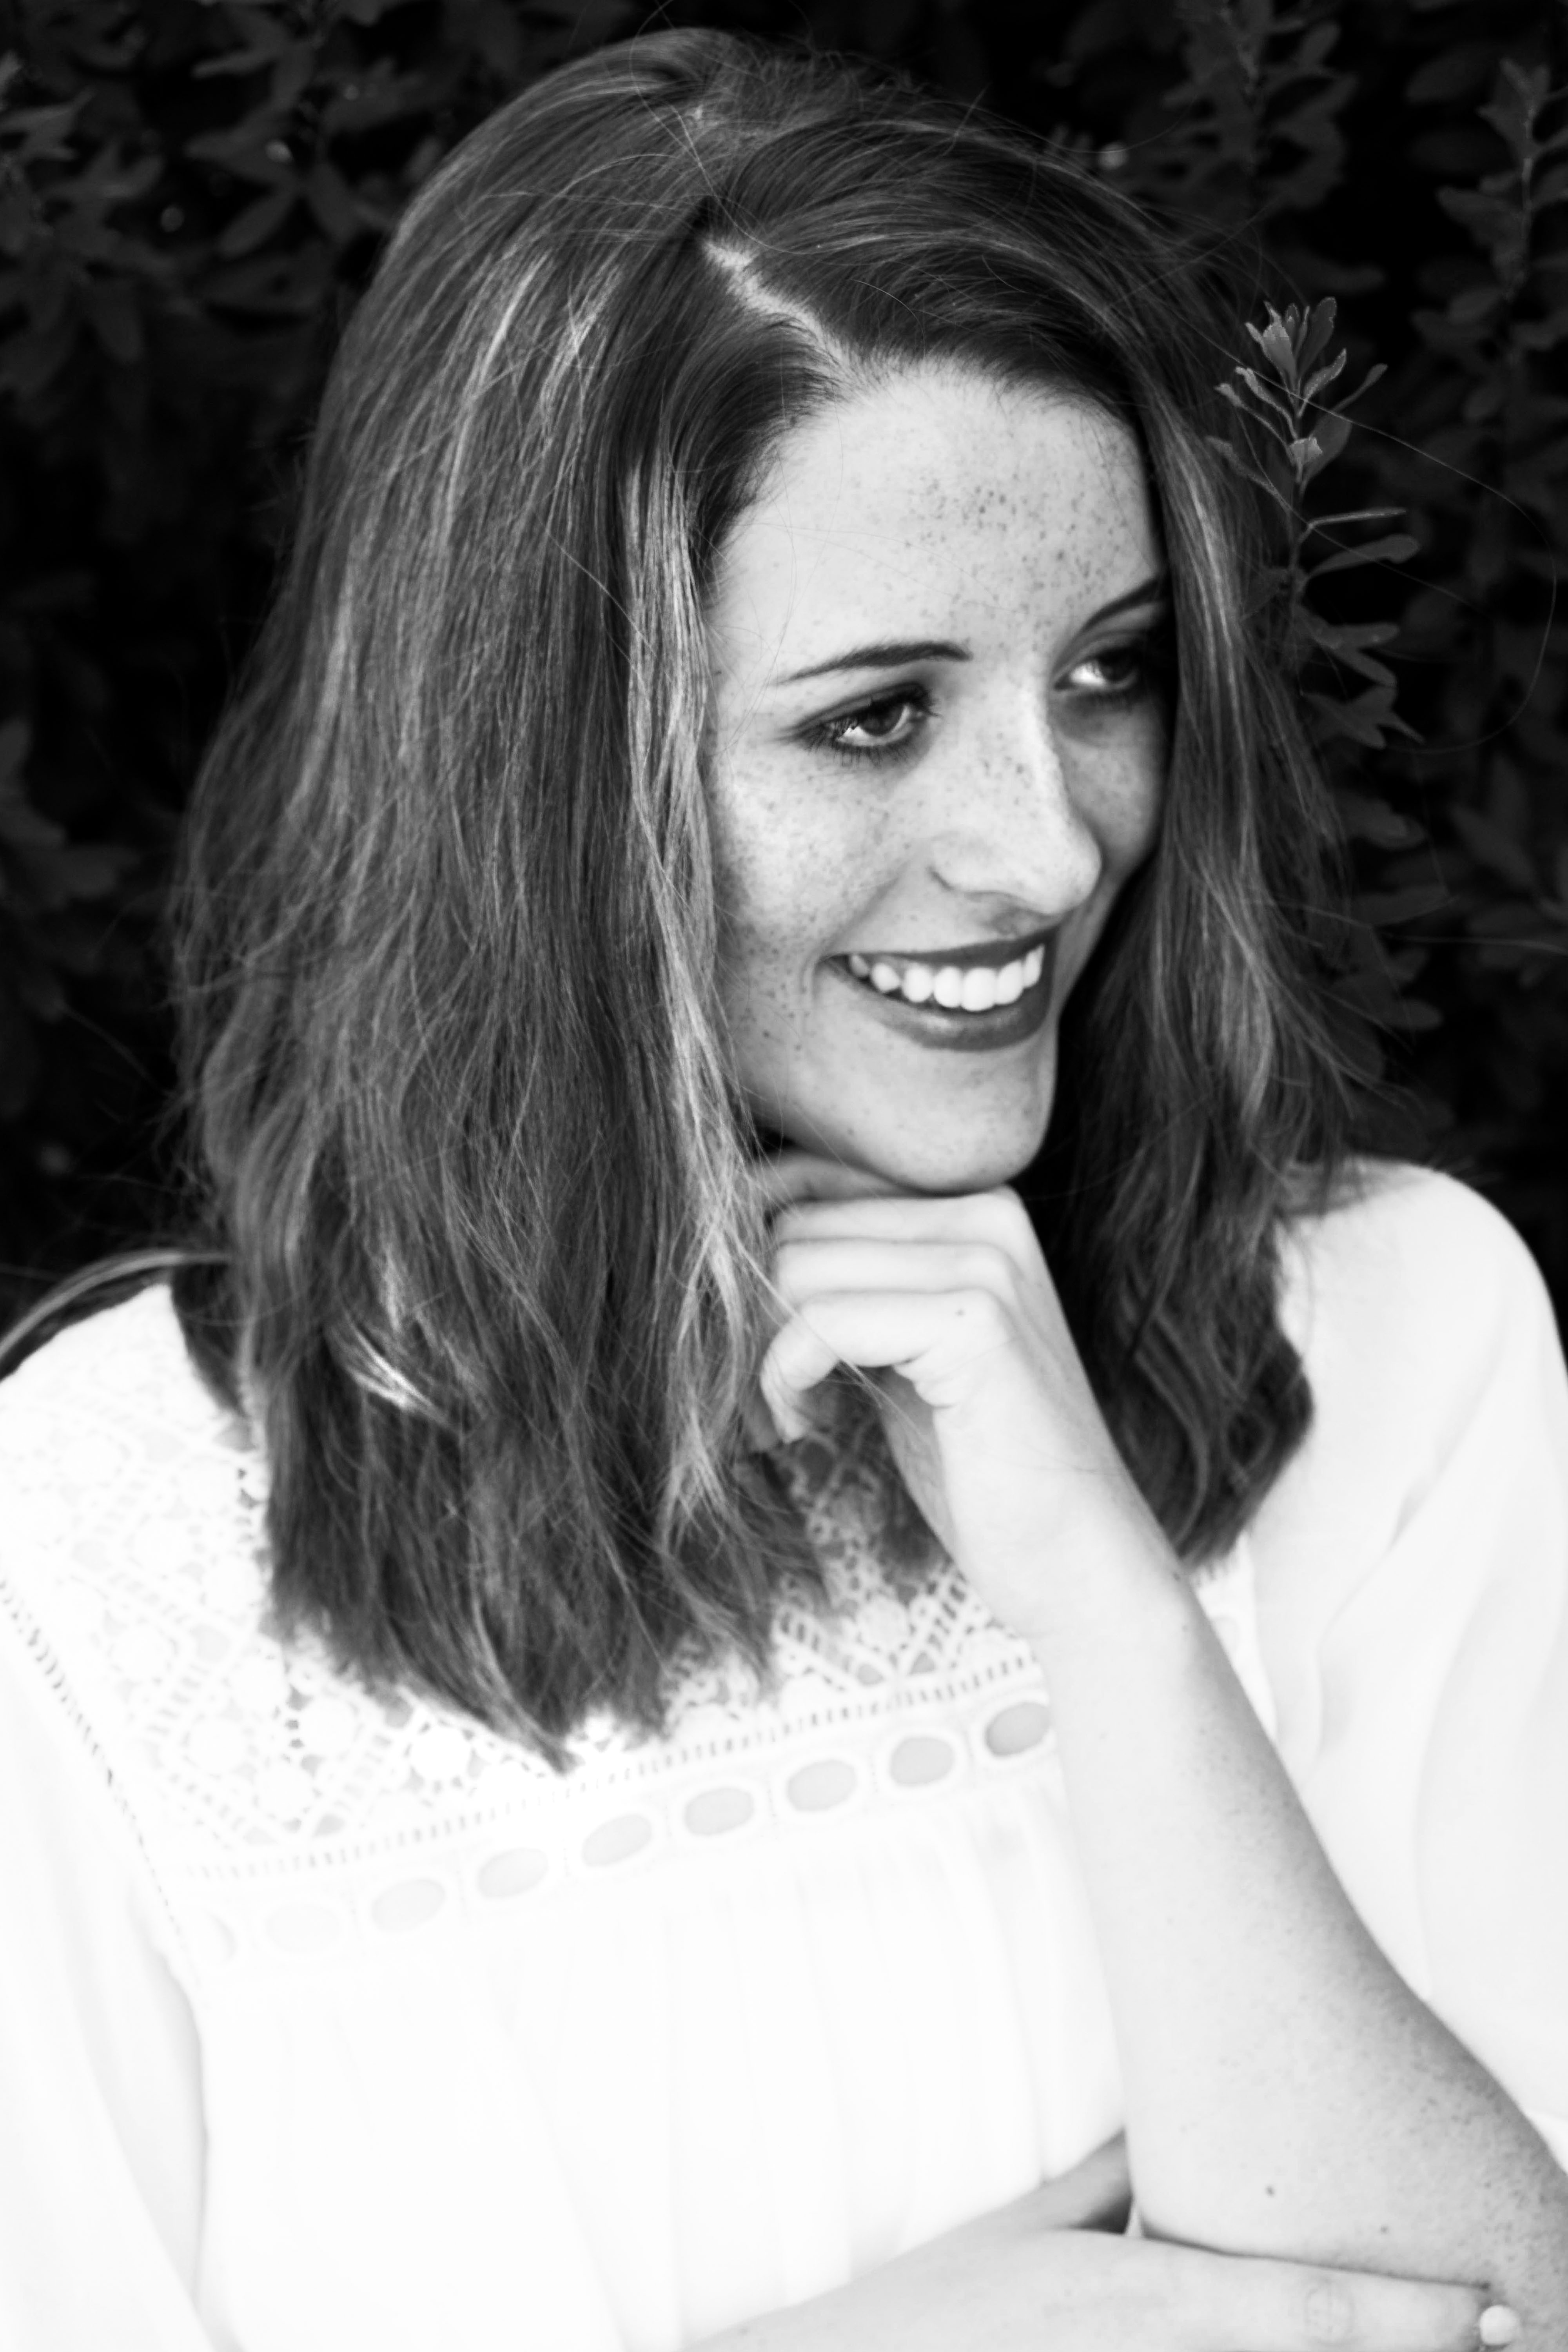
nature, person, black and white, girl, woman, hair, white, photography, photographer, summer, female, portrait, model, human, monochrome, leisure, close, hairstyle, smile, laugh, feminine, long hair, face, nose, beauty, beautiful, sexy, elegant, out, pretty, femininity, photo shoot, brown hair, monochrome photography, portrait photography, supermodel